WILM (AM)

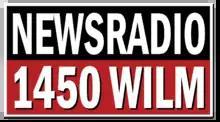
Former logo

During the 1930s and 1945 WLIM was an NBC Blue Network affiliate carrying shows, and News, during a Golden Age of Radio.